Makrygialos, Pieria

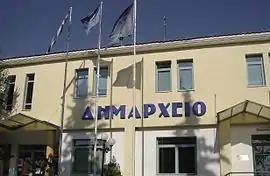
The community hall in Makrygialos

Makrygialos ('Long Beach') is a coastal village and a former municipal district in Pieria regional unit, Greece. It lies 21 km away from the town of Katerini Since the 2011 local government reform it has been part of the municipality Pydna-Kolindros, of which it is a municipal community. The 2021 census recorded 1,495 people in Makrygialos. The village is a tourist resort and many of the inhabitants are Pontians.